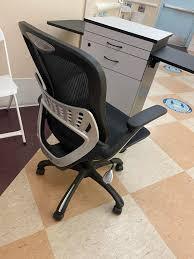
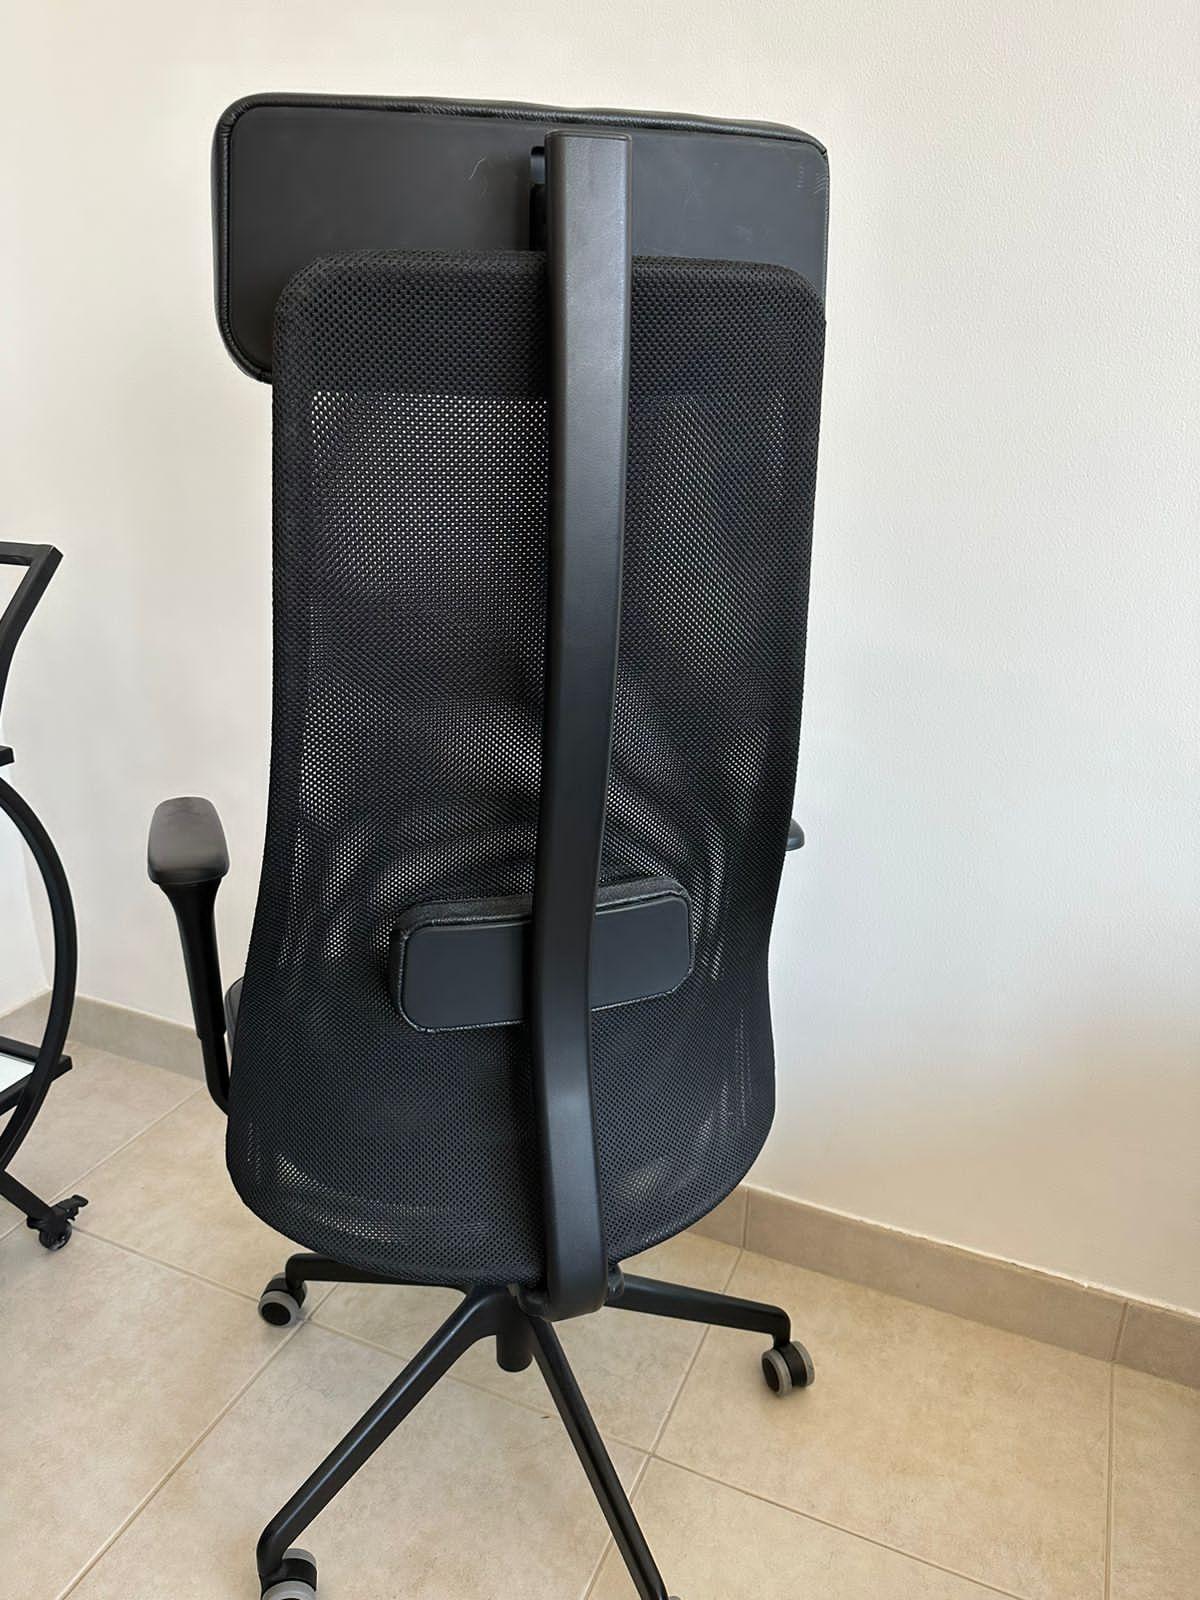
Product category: items_chair
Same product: no